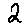
Label: 2